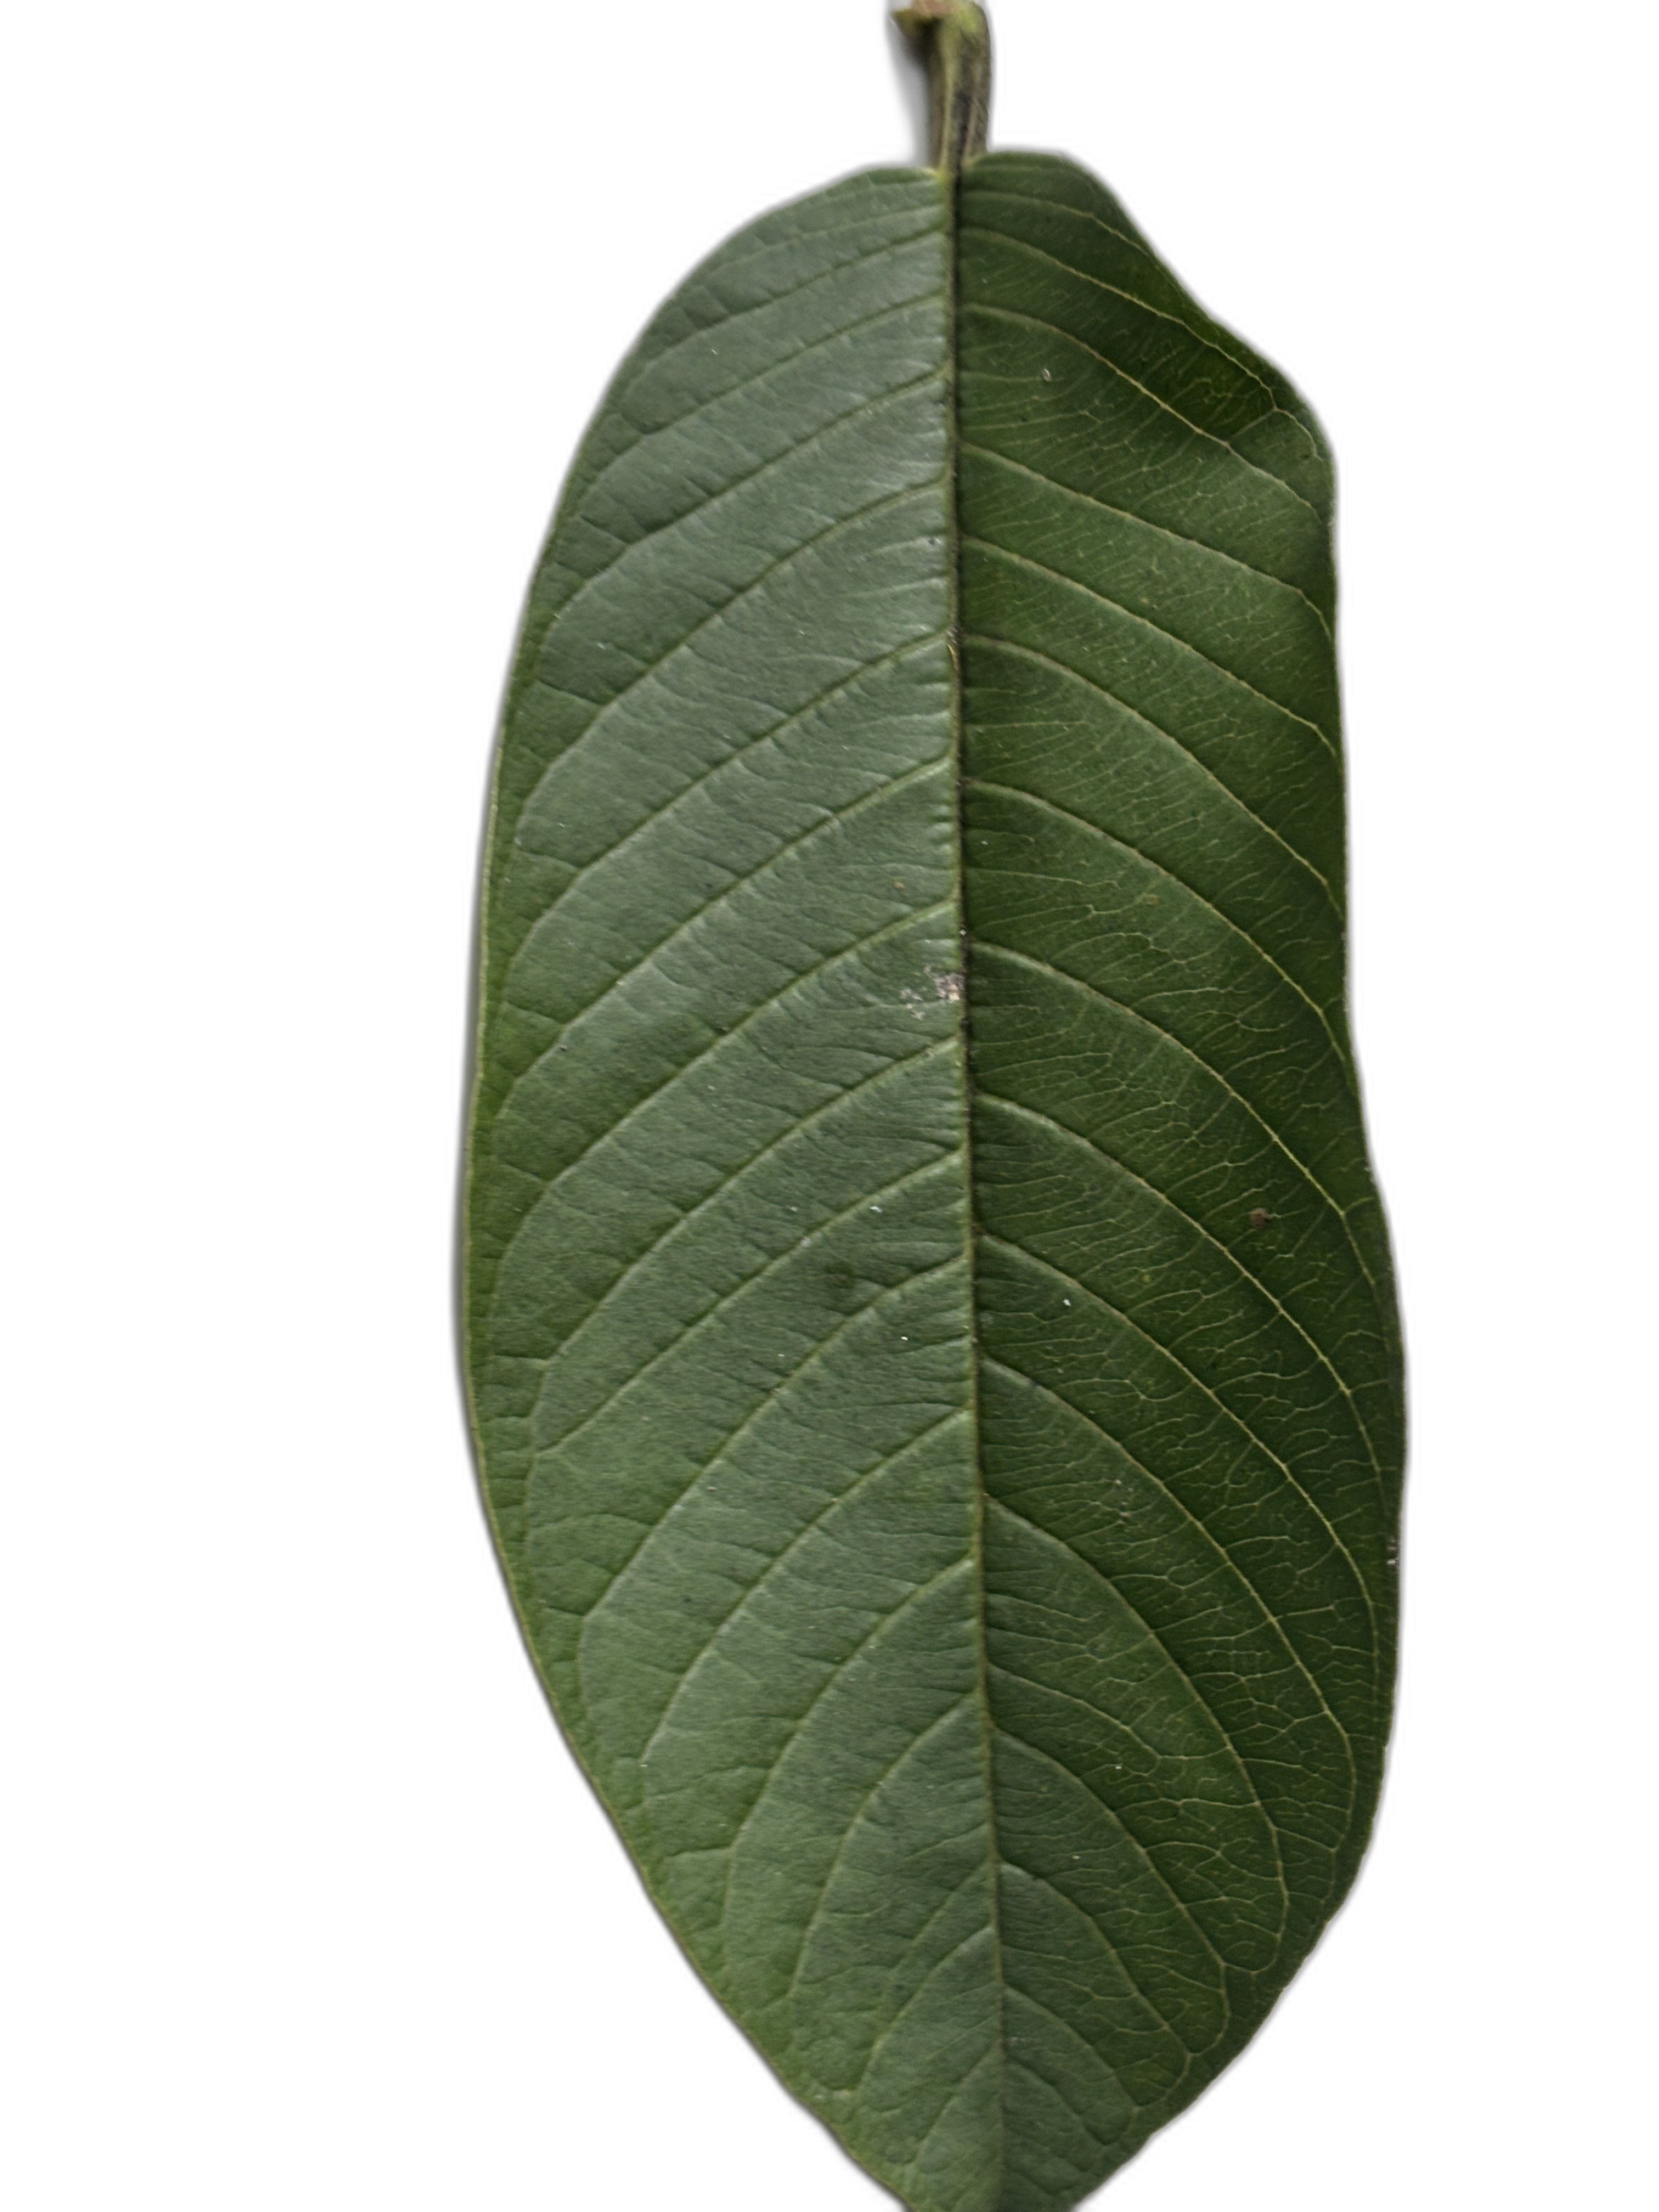
Plant part: leaf
Disease: Healthy